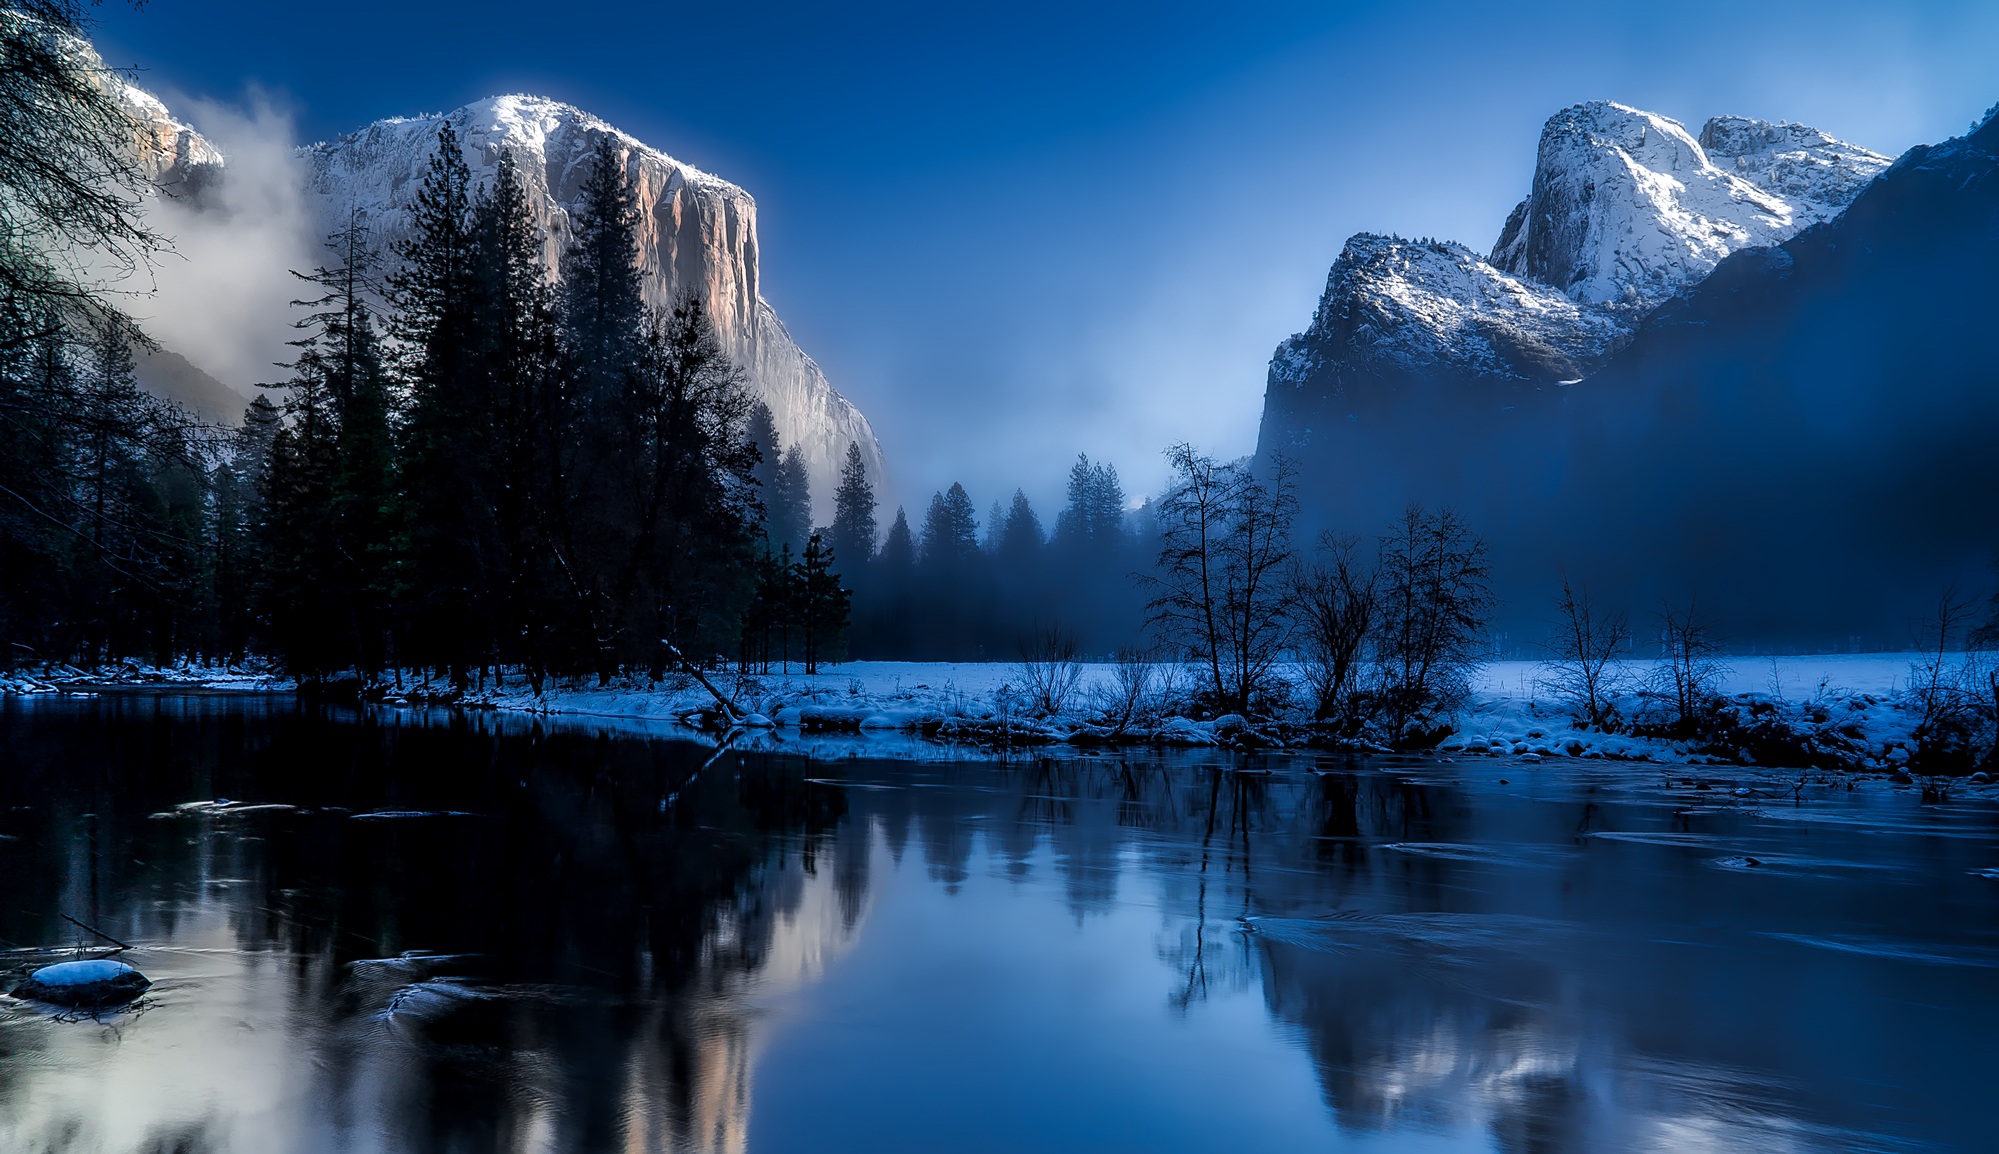
landscape, tree, water, nature, forest, wilderness, mountain, snow, winter, cloud, sunrise, sunset, sunlight, morning, lake, river, mountain range, ice, reflection, weather, season, trees, outdoors, woods, outside, mountains, reflections, wyoming, freezing, yellowstone national park, atmospheric phenomenon, mountainous landforms, computer wallpaper